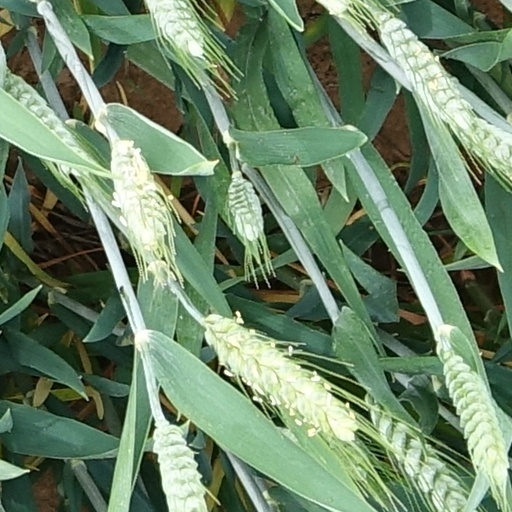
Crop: wheat